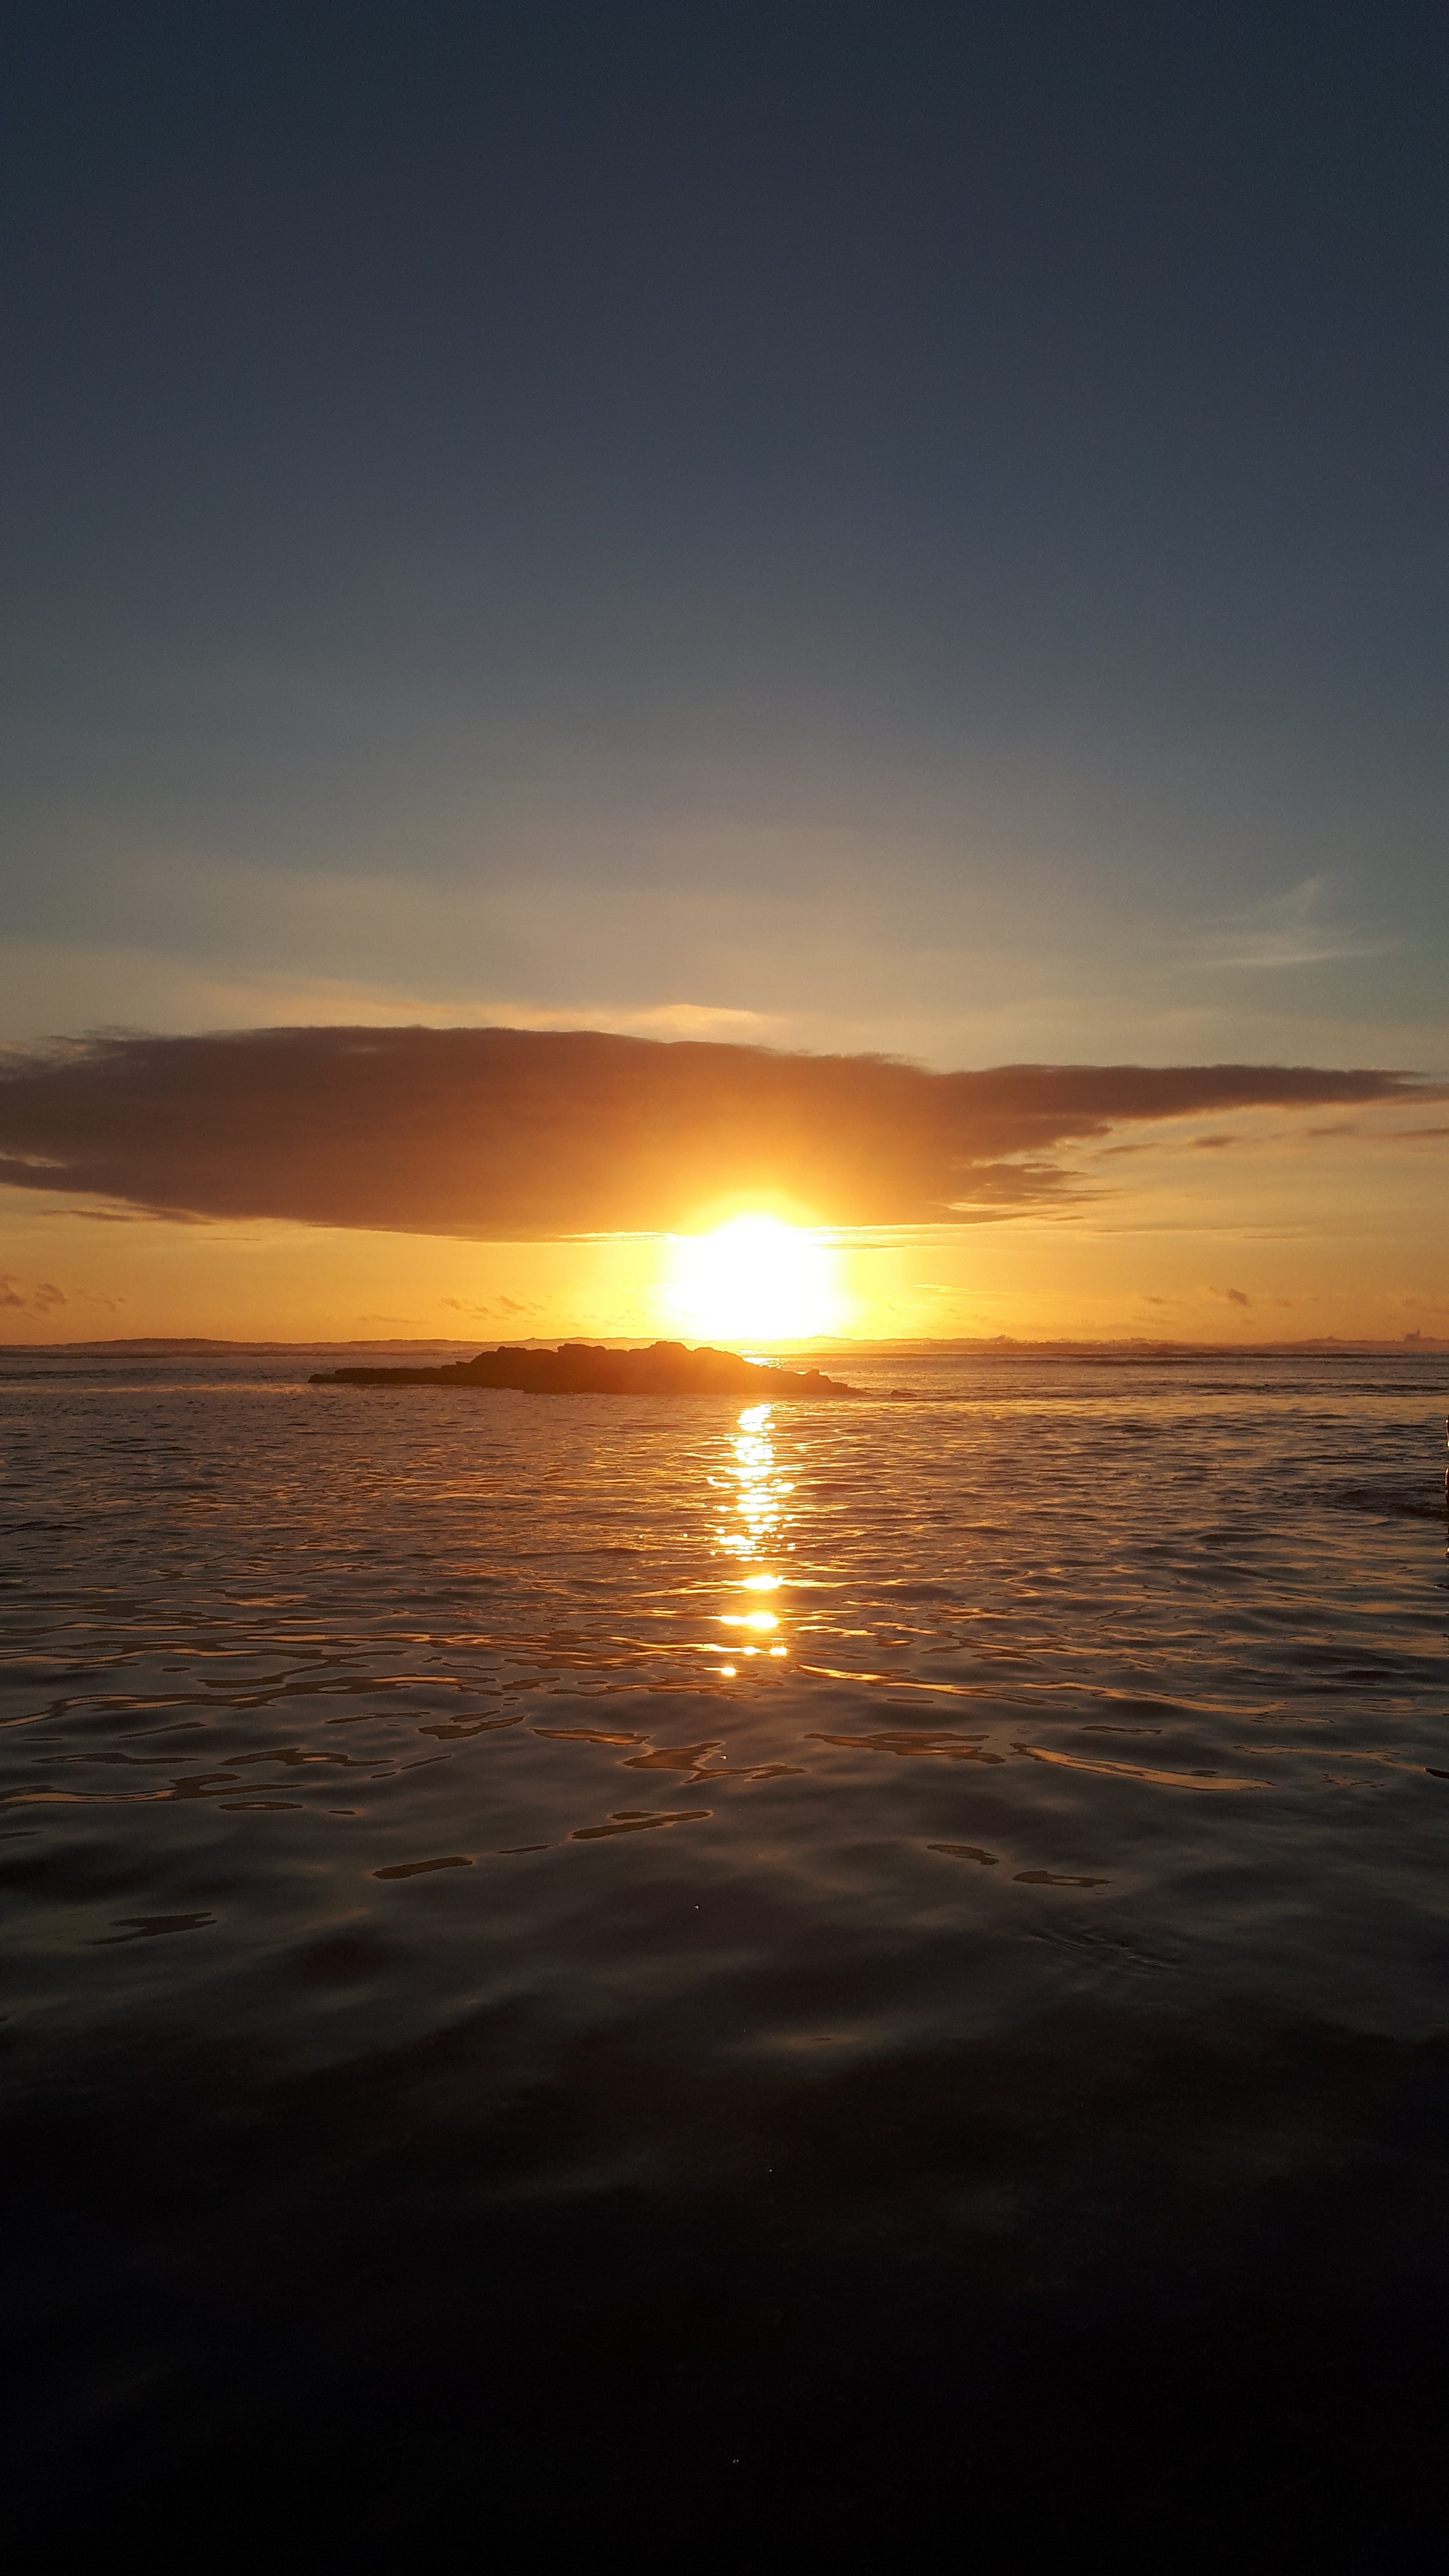
sunset, sky, horizon, sunrise, sea, water, ocean, afterglow, sun, evening, morning, calm, dusk, sound, cloud, wave, dawn, water resources, atmosphere, reflection, sunlight, coast, shore, red sky at morning, lake, tree, wind wave, photography, vacation, loch, landscape, astronomical object, river, bay, beach